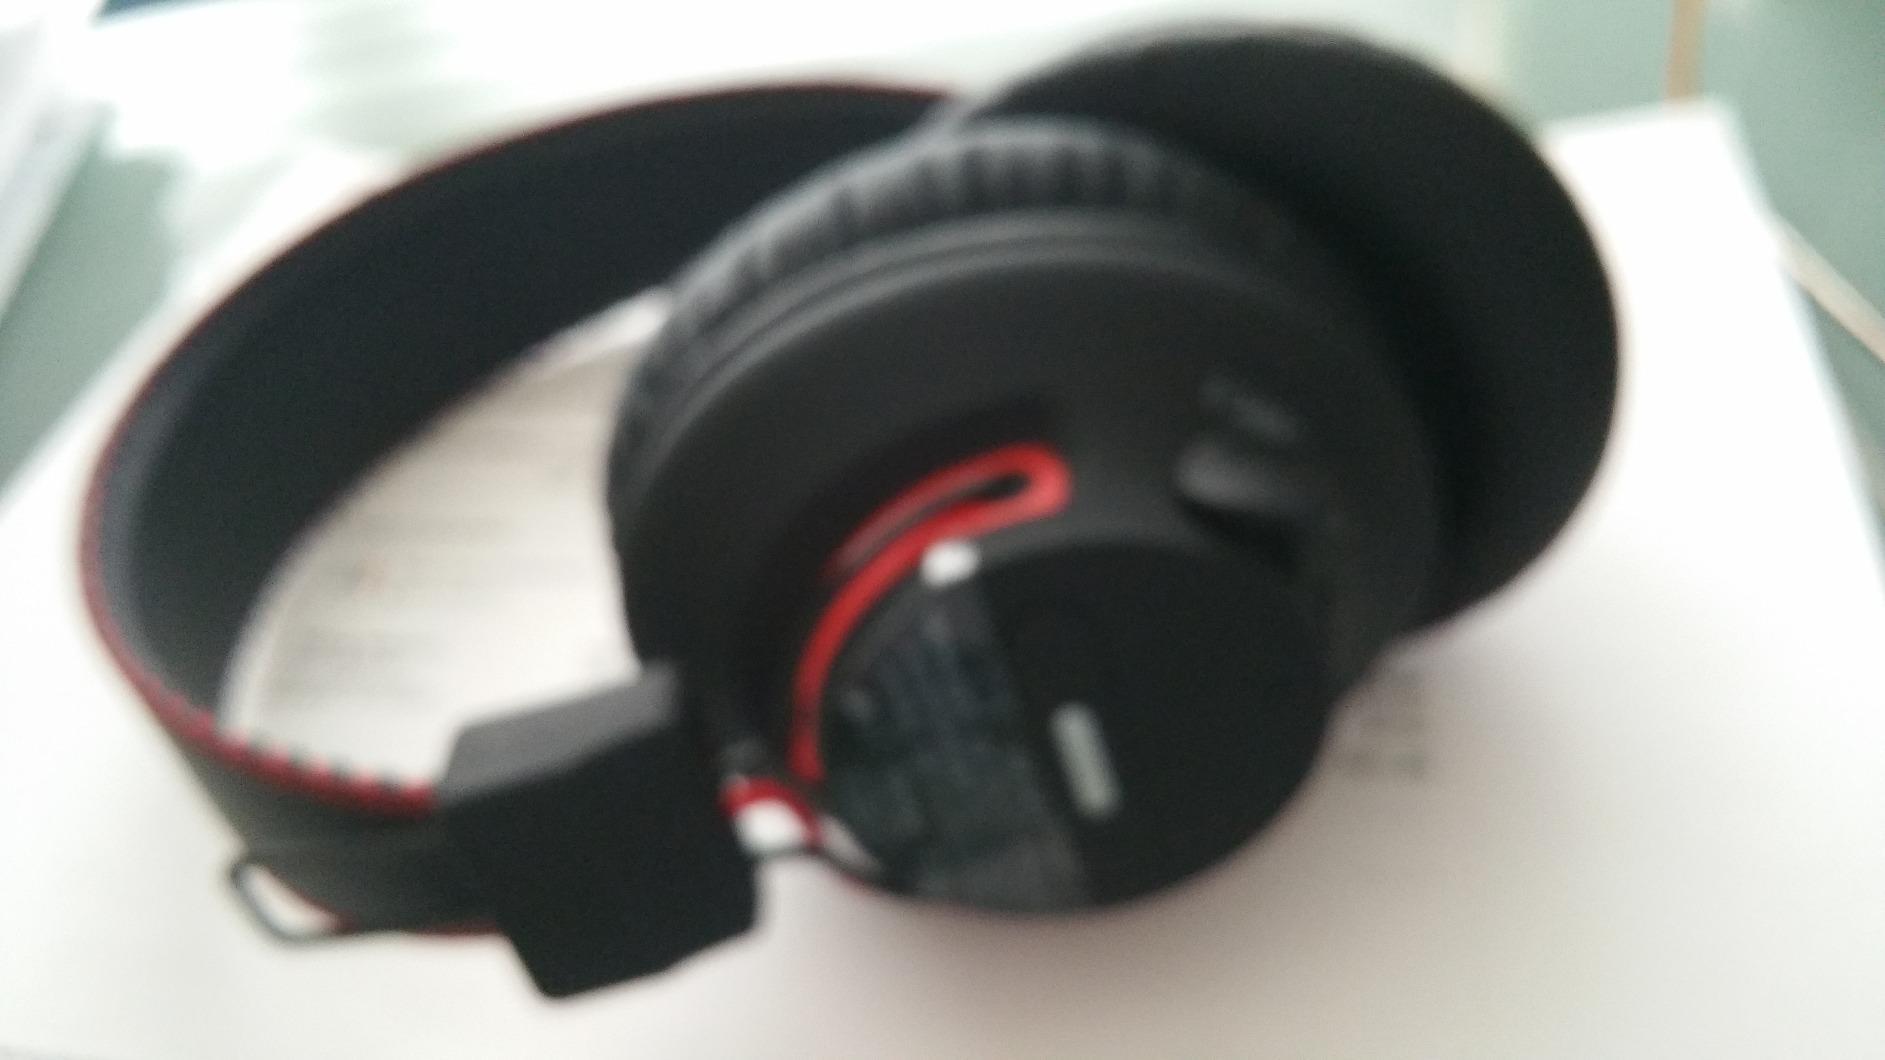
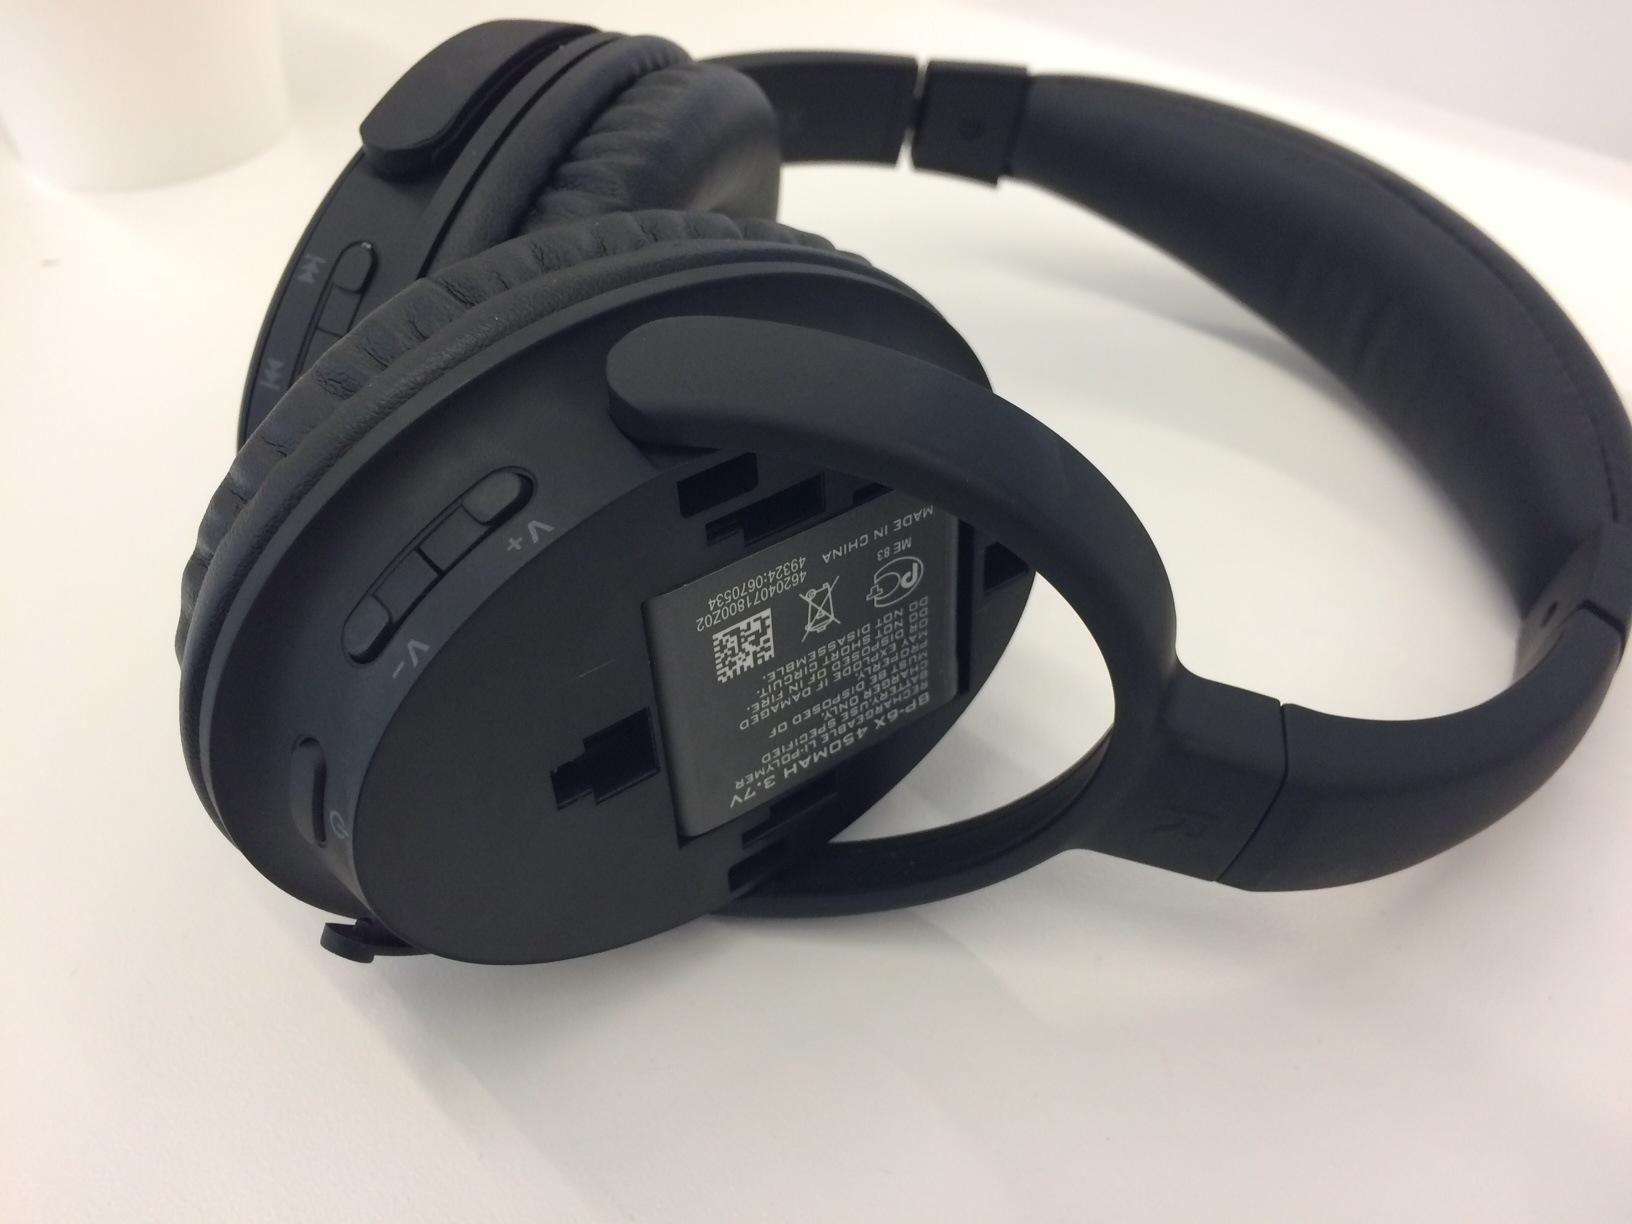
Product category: headphones
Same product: no